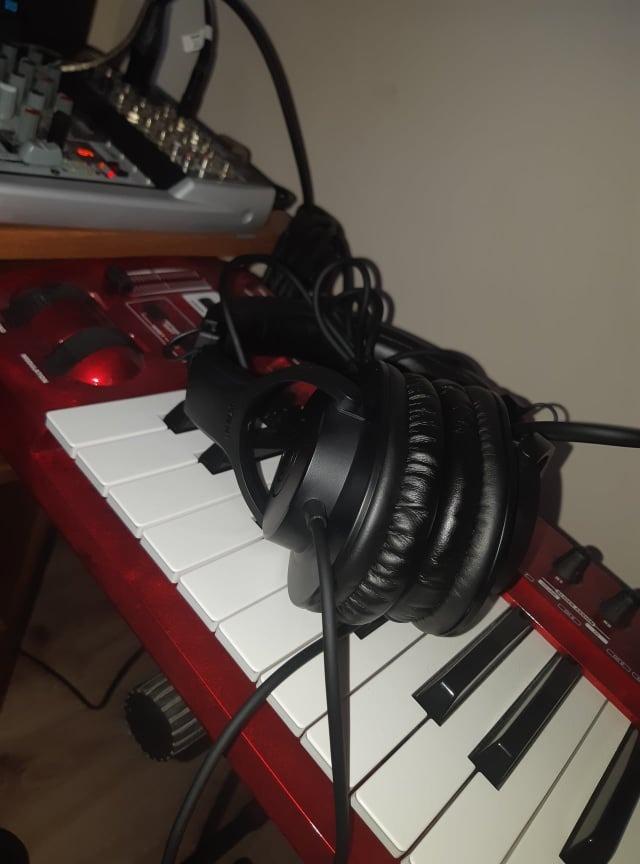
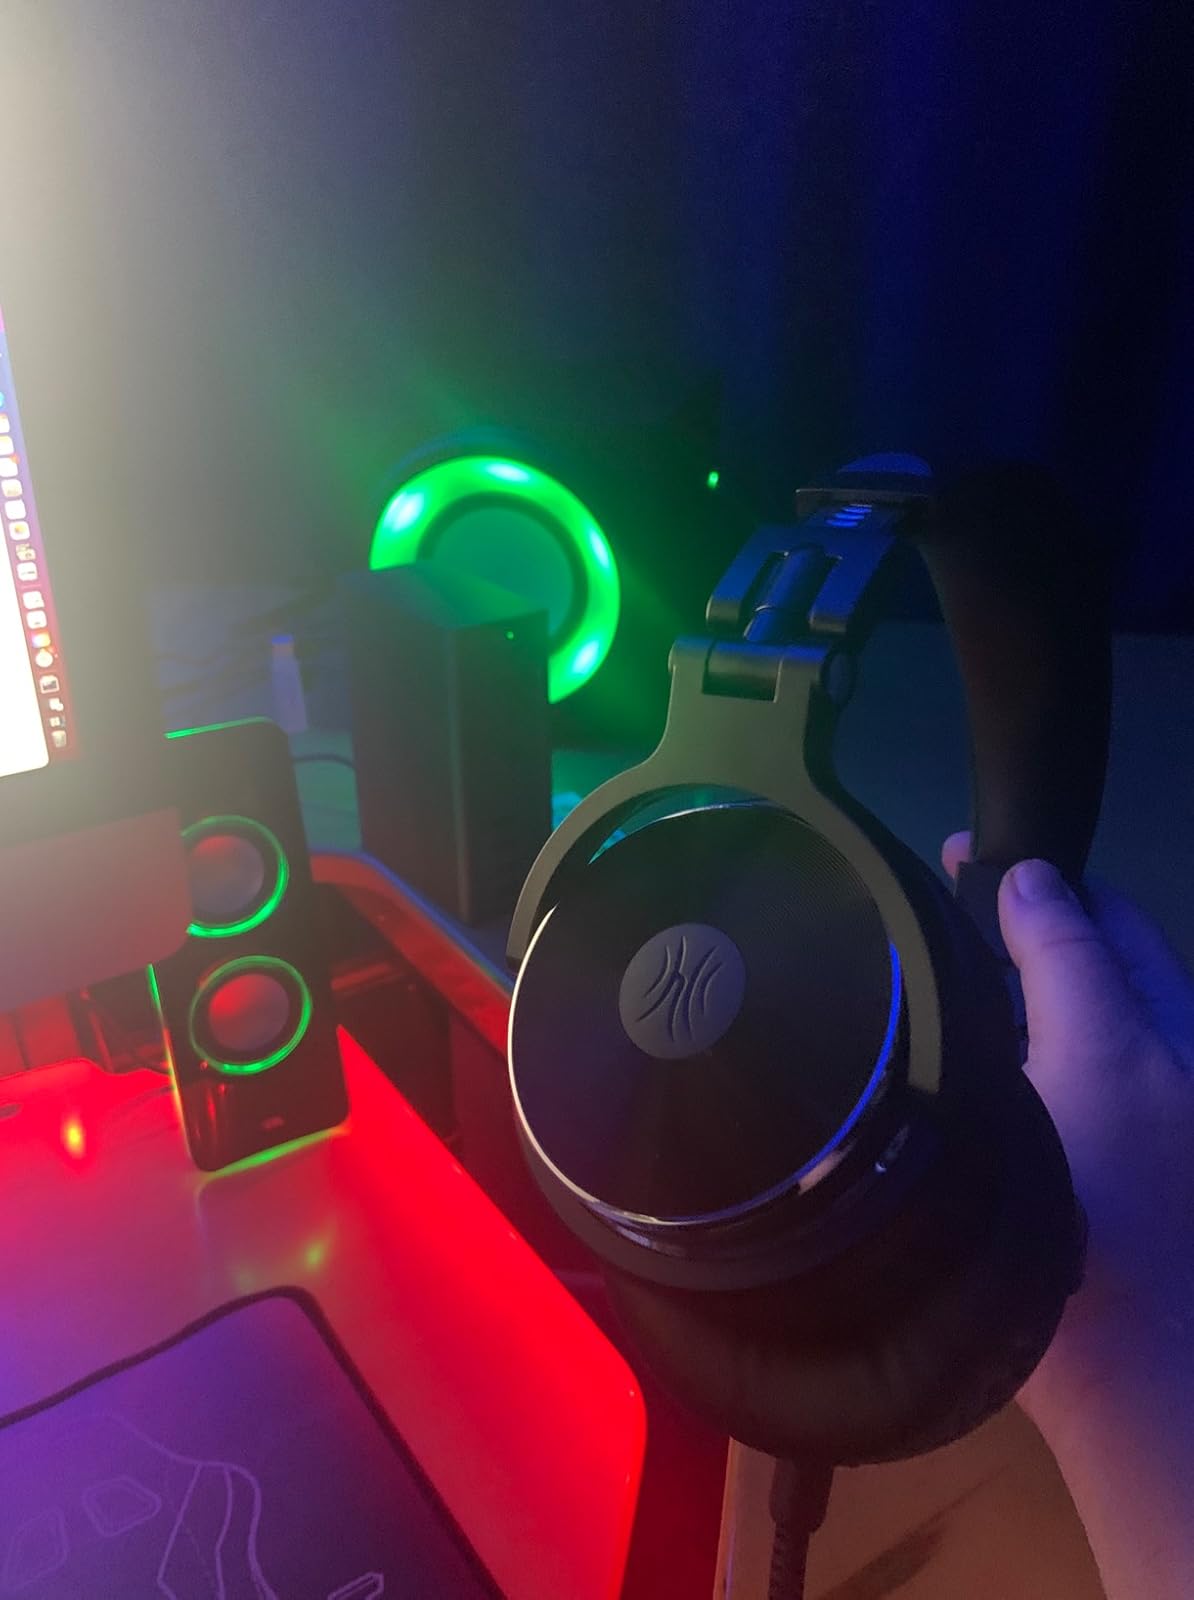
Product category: headphones
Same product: no